The Acid House (film)

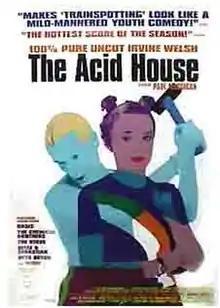
Theatrical release poster

The Acid House is a 1998 Scottish film adaptation of Irvine Welsh's short story collection "The Acid House" directed by Paul McGuigan. Welsh himself wrote the screenplay and appears as a minor character in the film. All three sections are independent, but are linked by the setting of Edinburgh and the reappearance of incidental characters, in particular Maurice Roëves, who appears variously as an inebriated wedding guest, a figure in a dream, and a pub patron. All three of his parts symbolise a human manifestation of God.